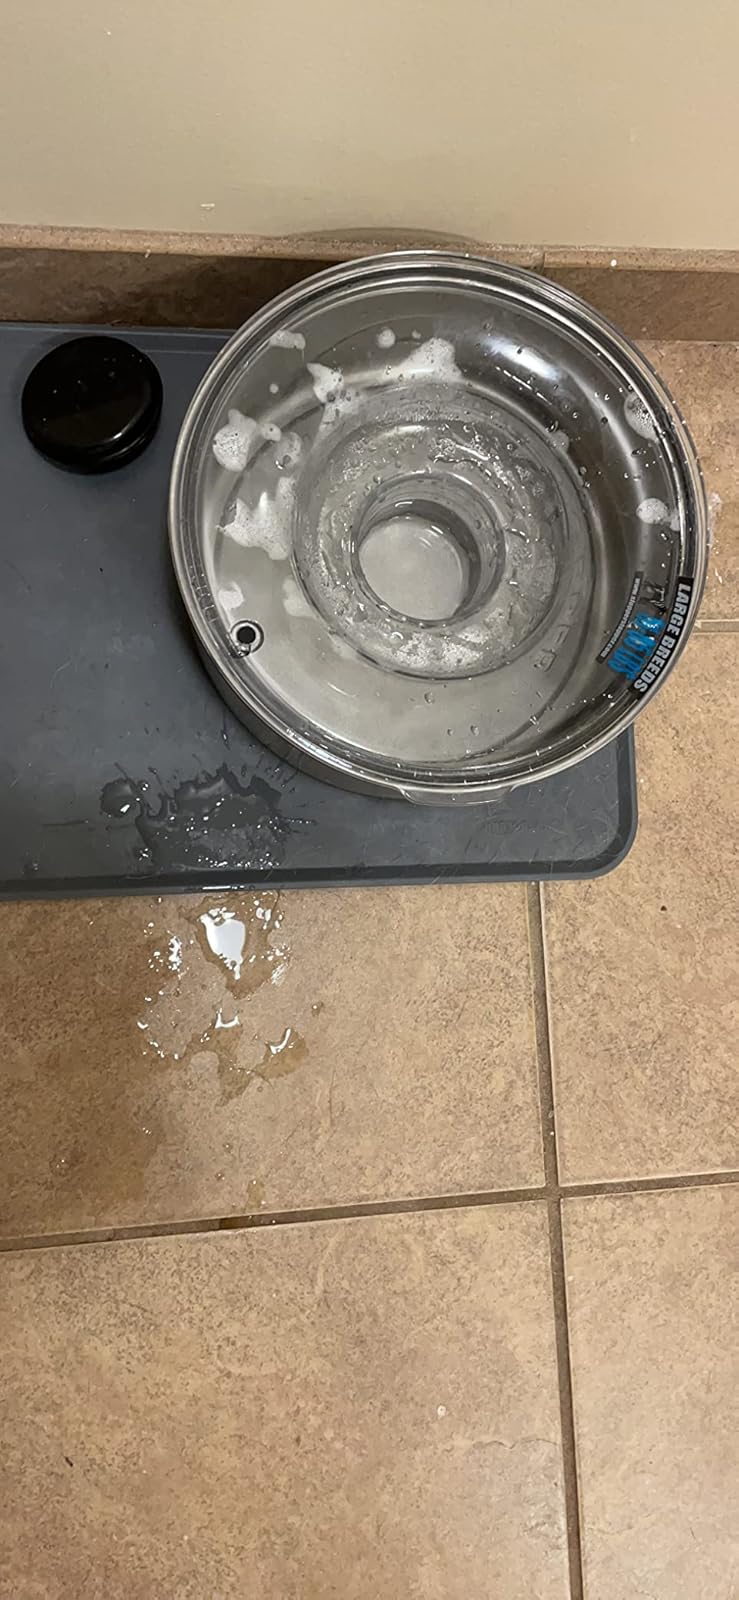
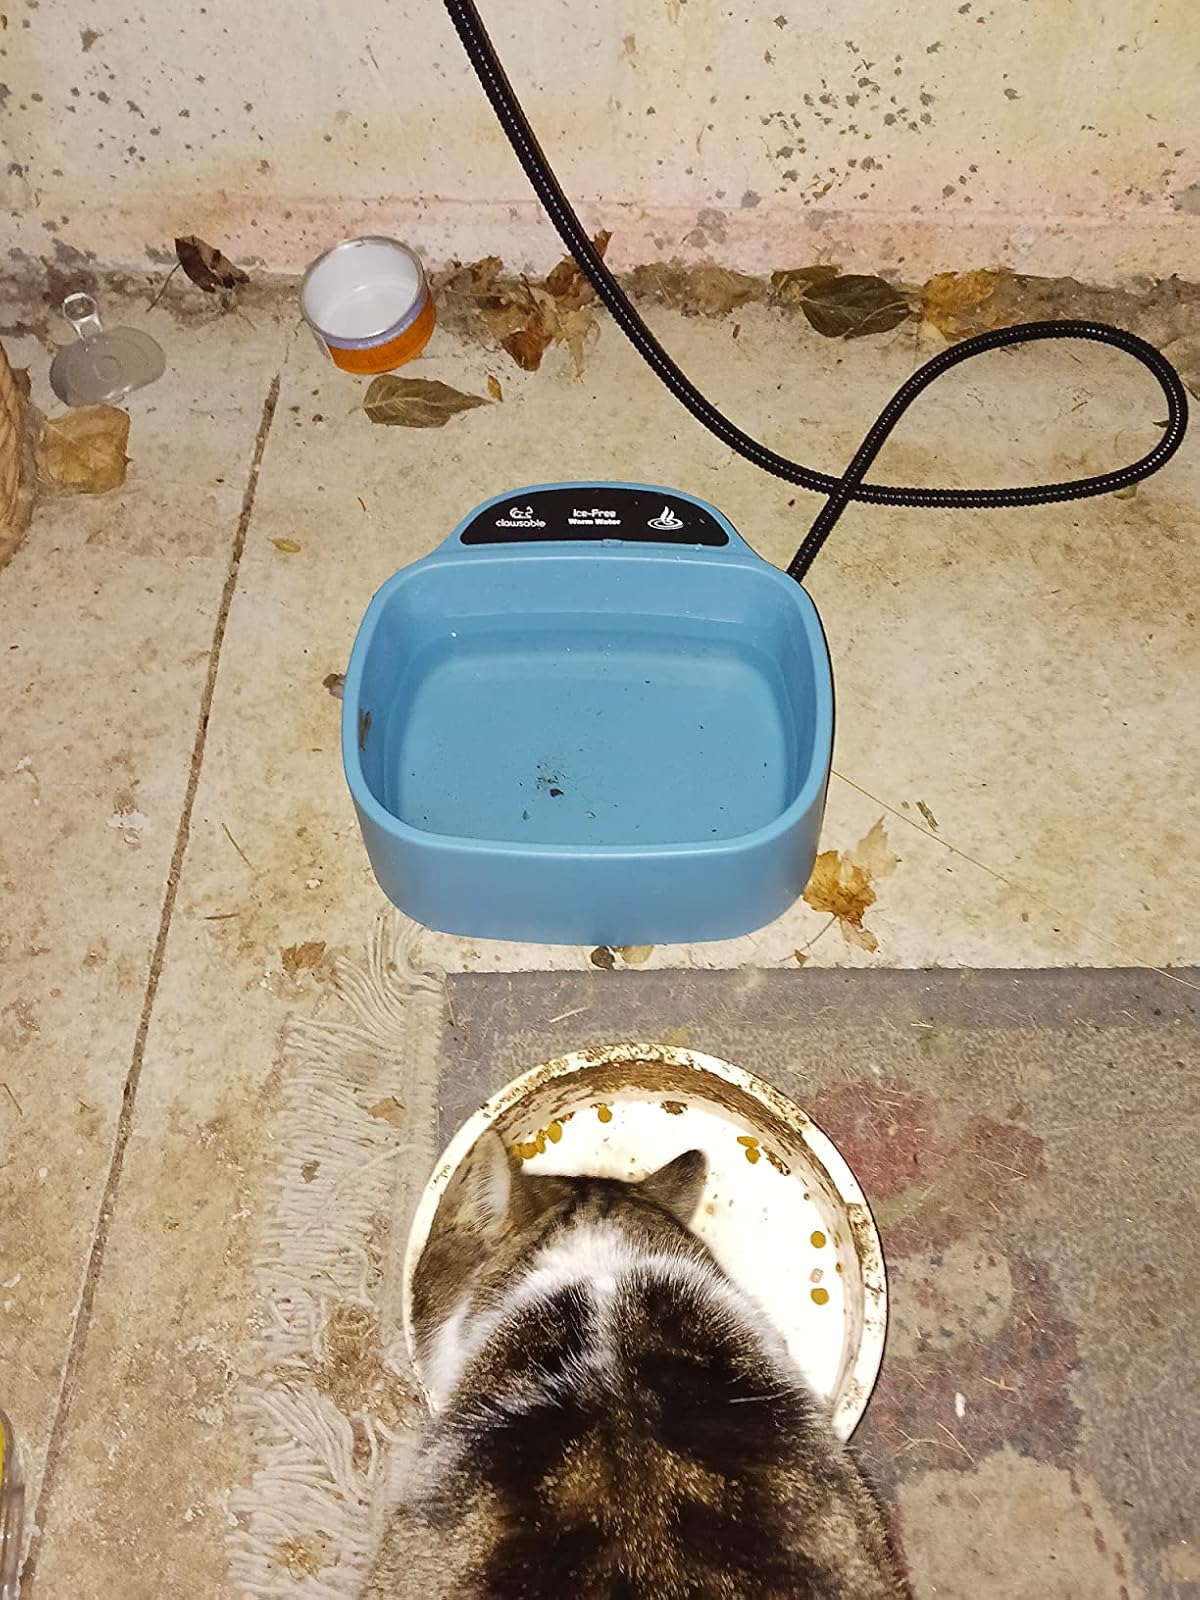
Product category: items_bowl
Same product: no